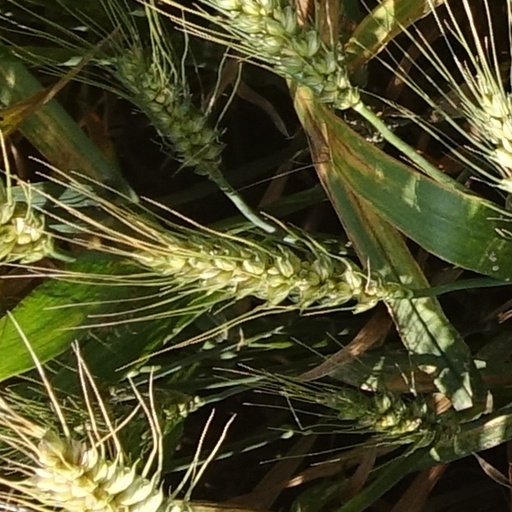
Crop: wheat